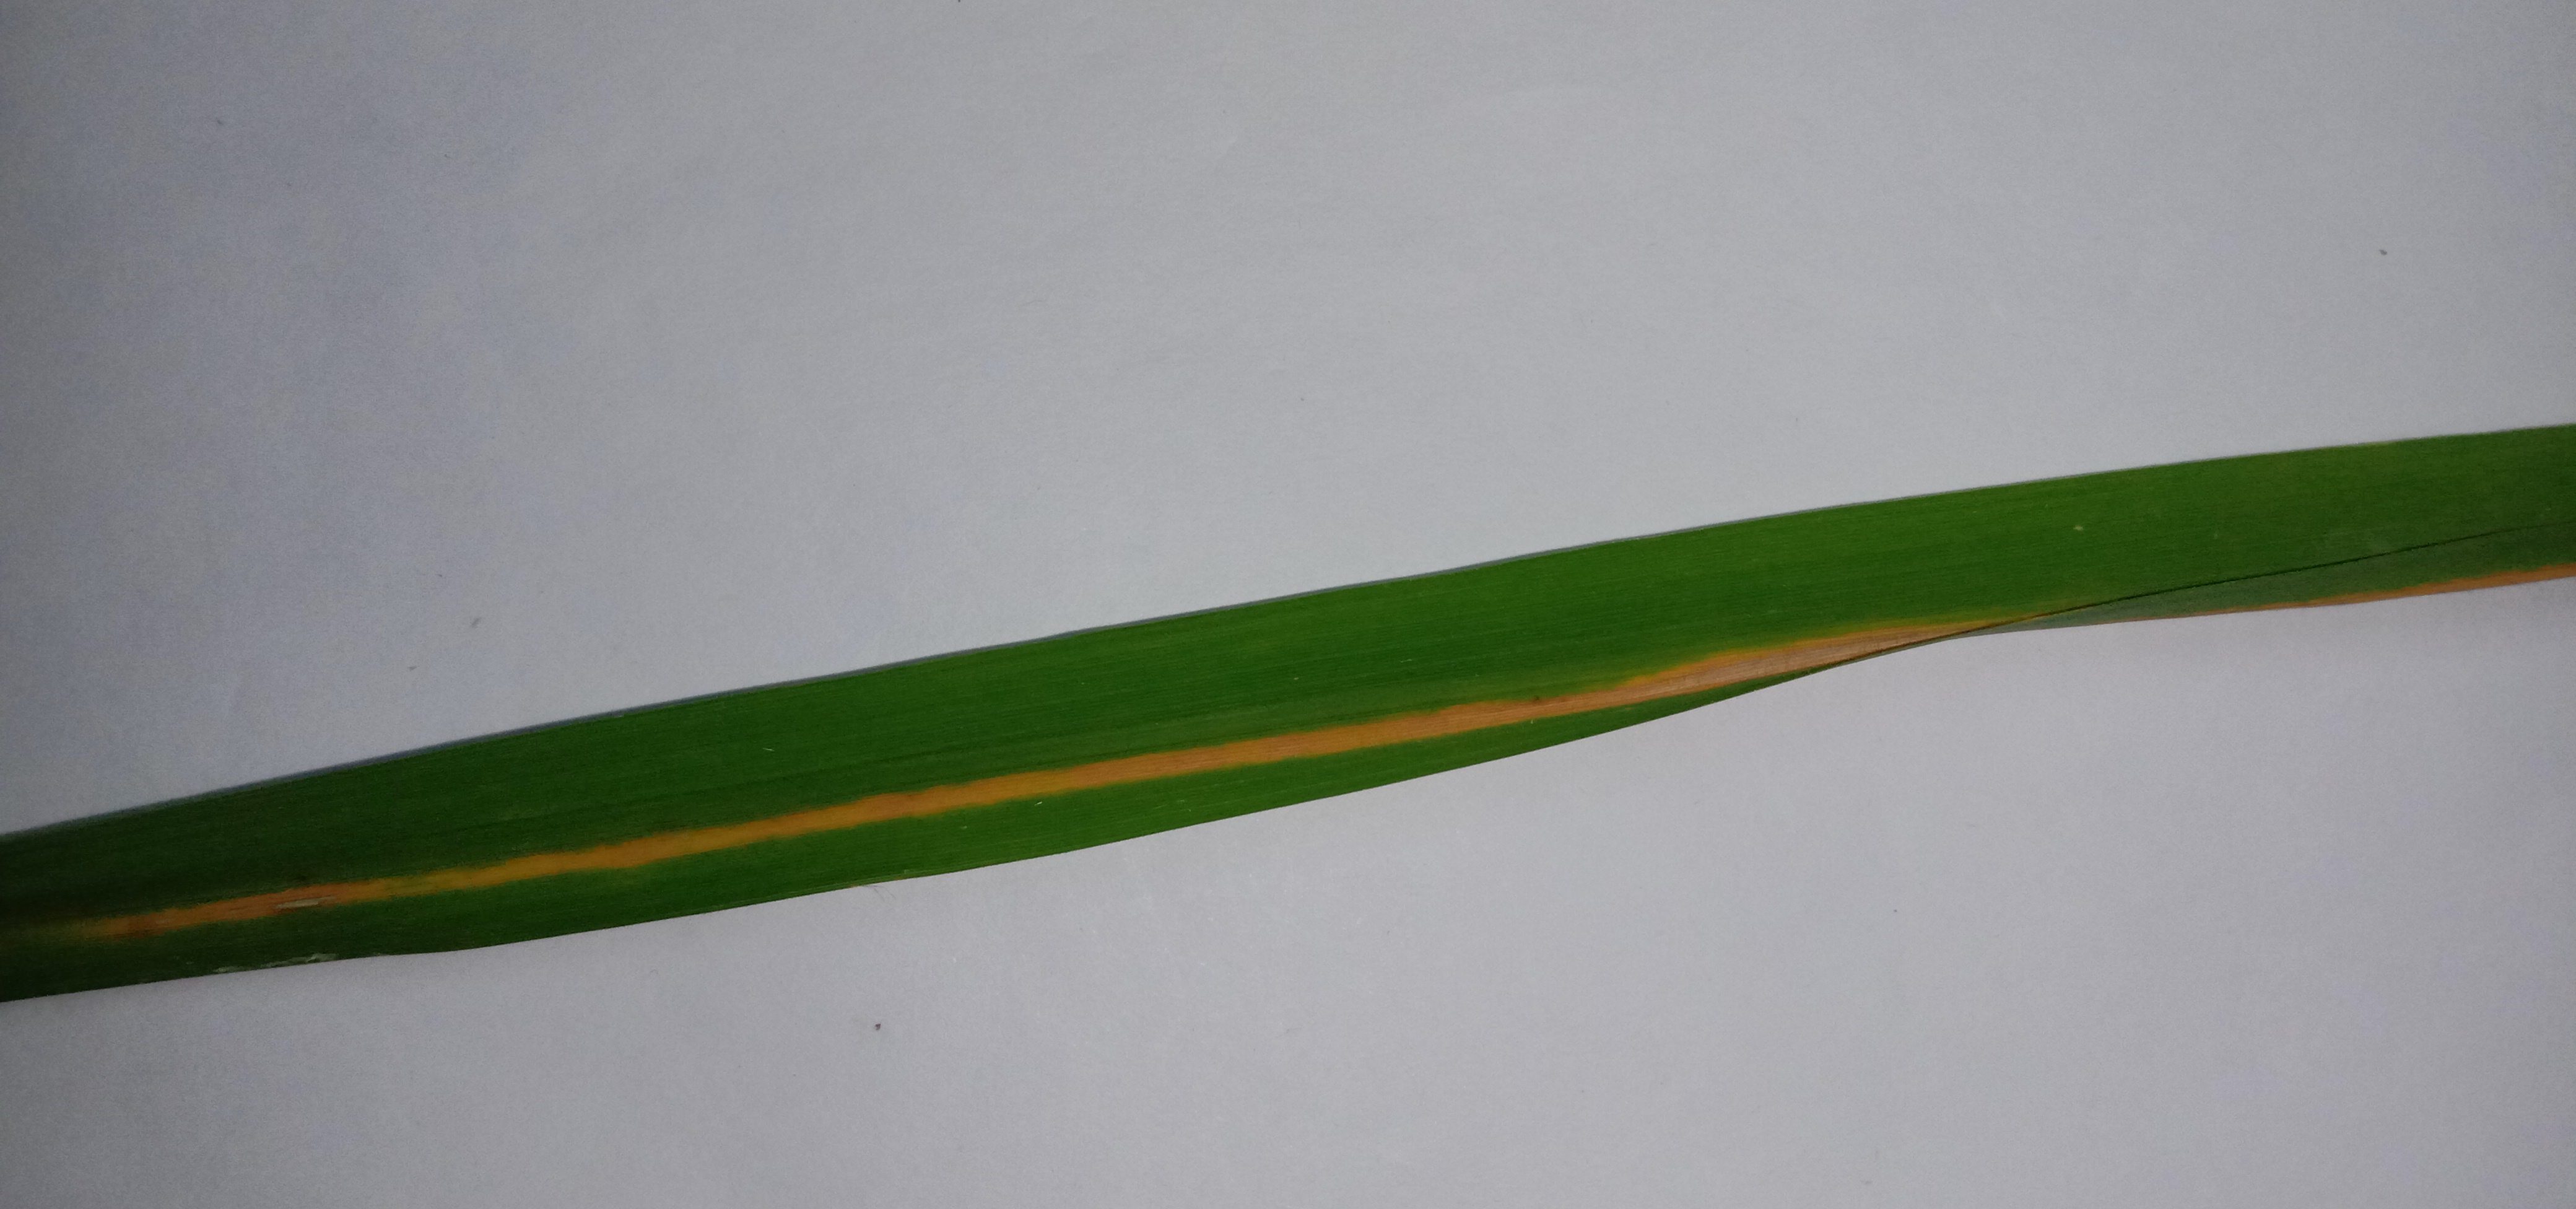
Label: Rice___Leaf_Blast